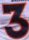
Number: 3